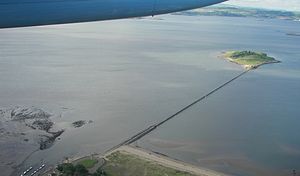
Tidevandsø
Cramond Island set fra luften. Dæmningen er fuldstændigt oversvømmet ved højvande.
En tidevandsø er et stykke land, der er forbundet til fastlandet ved en naturlig eller menneskeskabt dæmning eller dige, der er oven vande ved lavvande, men oversvømmet ved højvande. På grund af mystikken ved tidevandsøer har mange været stedet for religiøse steder, som eksempelvis Mont Saint-Michel med Benediktinerordenens kloster. Tidevandsøer er også ofte blevet brugt til fæstninger på grund af deres naturligt forskansning.